383 Madison Avenue

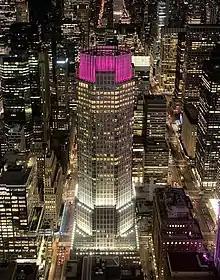
The building at night as seen from One Vanderbilt

The building has a total floor area of . The usable floor area covers only , giving it a floor area ratio (FAR) of 21.6. At the time of the building's planning, this was the maximum FAR allowed in any building in New York City. This includes of space that the developers could build "as-of-right" without additional zoning provisions, as well as of air rights from above the terminal. About 26 percent of the building is mechanical space, which does not count toward FAR calculations. This was allowed since 383 Madison Avenue's zoning district does not specify any height limit. Under normal zoning regulations, the maximum FAR for any building on the tower's site was 15, but the developers received two bonuses of 20 percent each, bringing the FAR to 21.6. The developers had to include privately owned public space at the building's base for the first bonus, and they built a transit entrance for the second bonus.